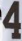
Number: 4